Last Days Here

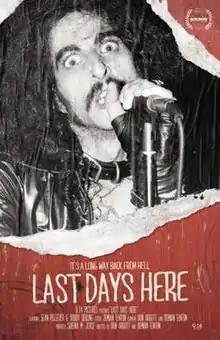

Last Days Here is a 2011 American documentary film featuring Bobby Liebling, lead singer of doom metal band Pentagram. Directed by Don Argott and Demian Fenton, the film had its world premiere at the South by Southwest film festival on , 2011. It is distributed by Sundance Selects.